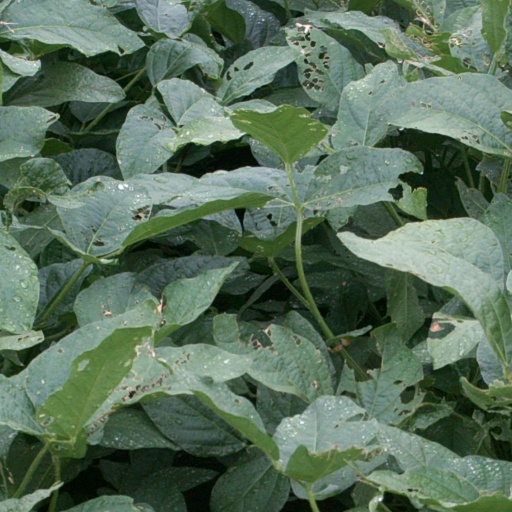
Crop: soybean